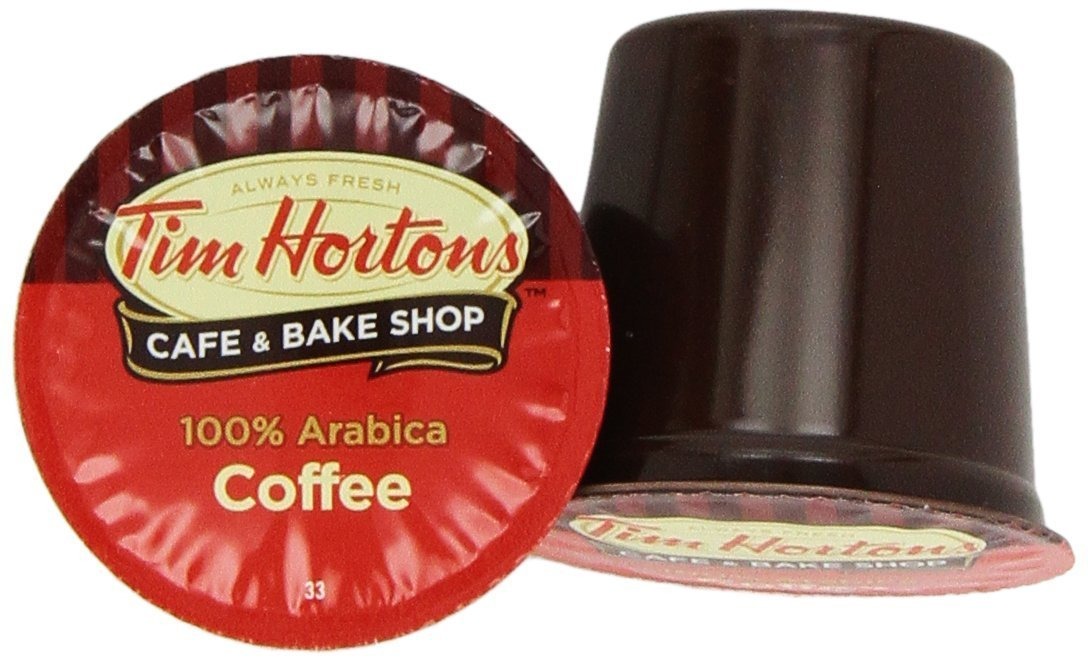
Item Name: Tim Hortons Original Blend, Medium Roast Coffee, Single-Serve K-Cup Pods Compatible with Keurig Brewers, 12ct K-Cups
Bullet Point 1: Medium Roast: Our original blend coffee is expertly roasted, delivering a perfectly balanced flavor with a smooth finish. Our signature blend has not changed in over 50 years and only three lucky people know the recipe.
Bullet Point 2: Compatible with Keurig: Our Original Blend coffee capsules are made for use with Keurig single-serve coffee brewers.
Bullet Point 3: Top-Quality Beans: We only use 100% Arabica beans from the most renowned regions of Central and South America that are carefully selected by our experts to consistently deliver the best blend possible.
Bullet Point 4: Doing Our Part: We care about the earth and our community as much as we care about the quality of our coffee. We encourage you to empty the grounds of your used pods and recycle them if it is available in your area.
Bullet Point 5: Cup of Canada: Whether you like a dark roast, a classic cup of tea, or the rich flavor of french vanilla, we have a wide variety of coffee, tea, and specialty beverages that feature our signature flavors, ready for you to enjoy any time of day.
Value: 12.0
Unit: Count

Price: 10.99